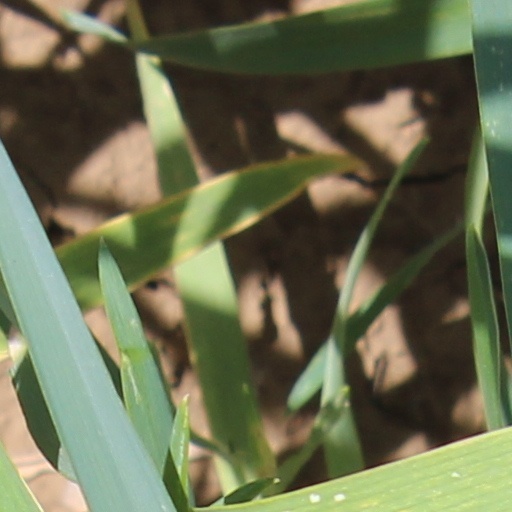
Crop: wheat